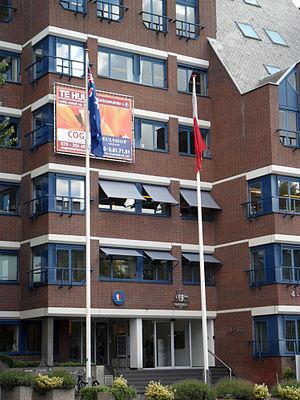
Cette page contient une liste des représentations diplomatiques aux Pays-Bas. Il y a actuellement 111 ambassades à La Haye; de nombreux pays ont des consulats dans d'autres villes néerlandaises, notamment Amsterdam et Rotterdam. Les consulats honoraires ne figurent pas sur la liste.
Ceci est une liste des représentations diplomatiques de Malte, à l'exclusion des consulats honoraires.